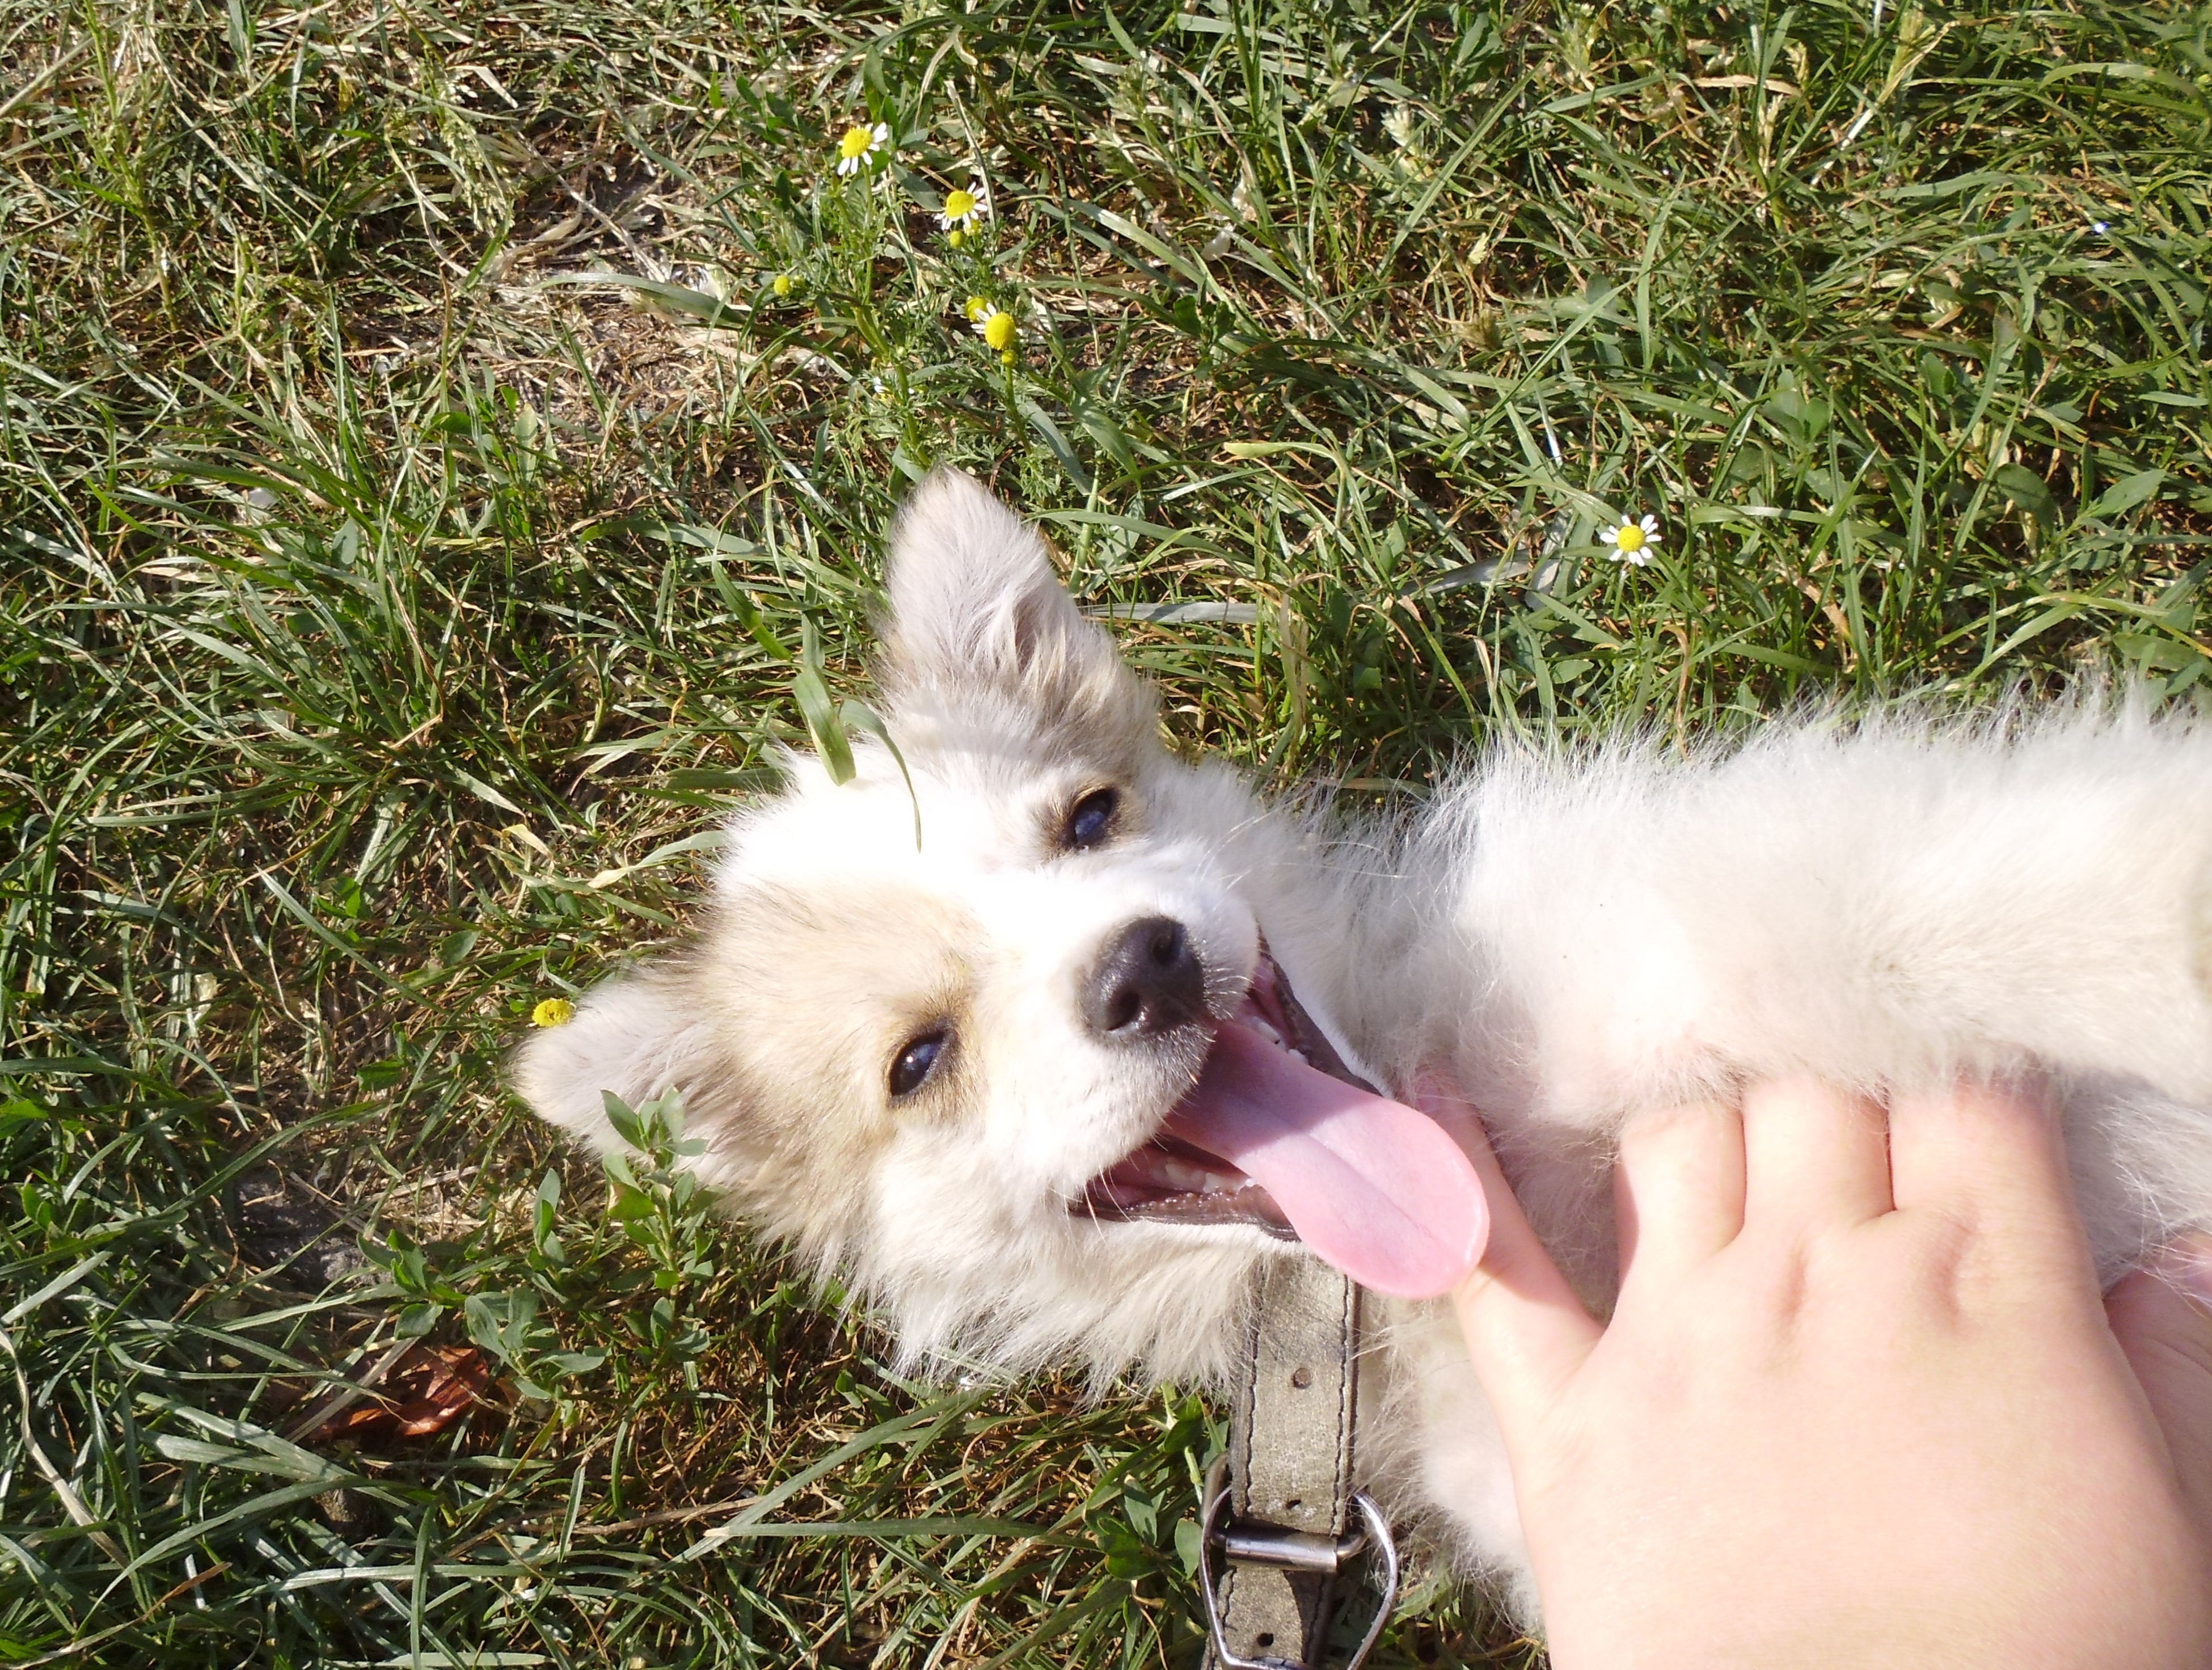
puppy, dog, mammal, vertebrate, dog breed, dog like mammal, carnivoran, dog breed group, west highland white terrier